Neofit Rilski

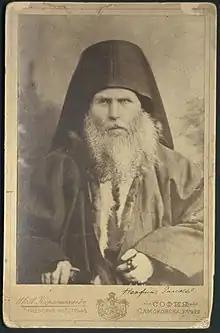

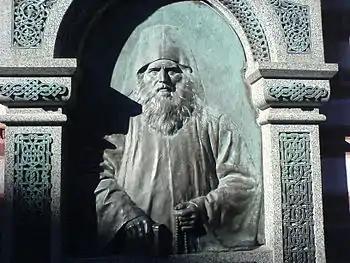
Neofit Rilski gravestone in the Rila monastery, Bulgaria

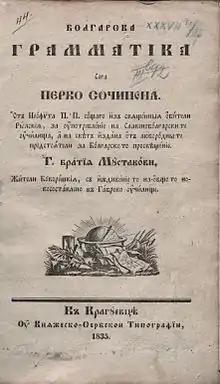
Front cover of the first grammar book of the modern Bulgarian language by Rilski.

Neofit Rilski or Neophyte of Rila (born Nikola Poppetrov Benin; 1793 – January 4, 1881) was a 19th-century Bulgarian monk, teacher and artist, and an important figure of the Bulgarian National Revival.